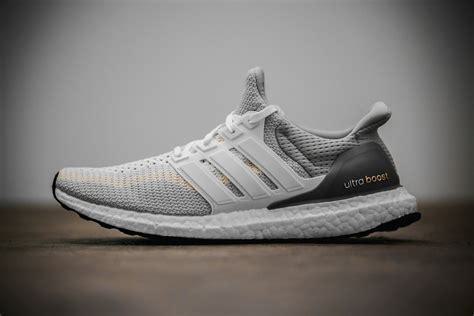
Brand: Adidas
Model: Ultraboost